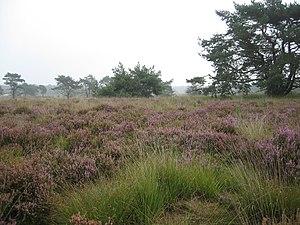
Cet article recense les zones humides de Belgique concernées par la convention de Ramsar.
Calmpthout, en néerlandais Kalmthout est une commune de Belgique située en Région flamande, dans la Province d'Anvers.
Le parc national De Zoom-Kalmthoutse Heide, est un parc naturel transfrontalier entre la Belgique et les Pays-Bas.